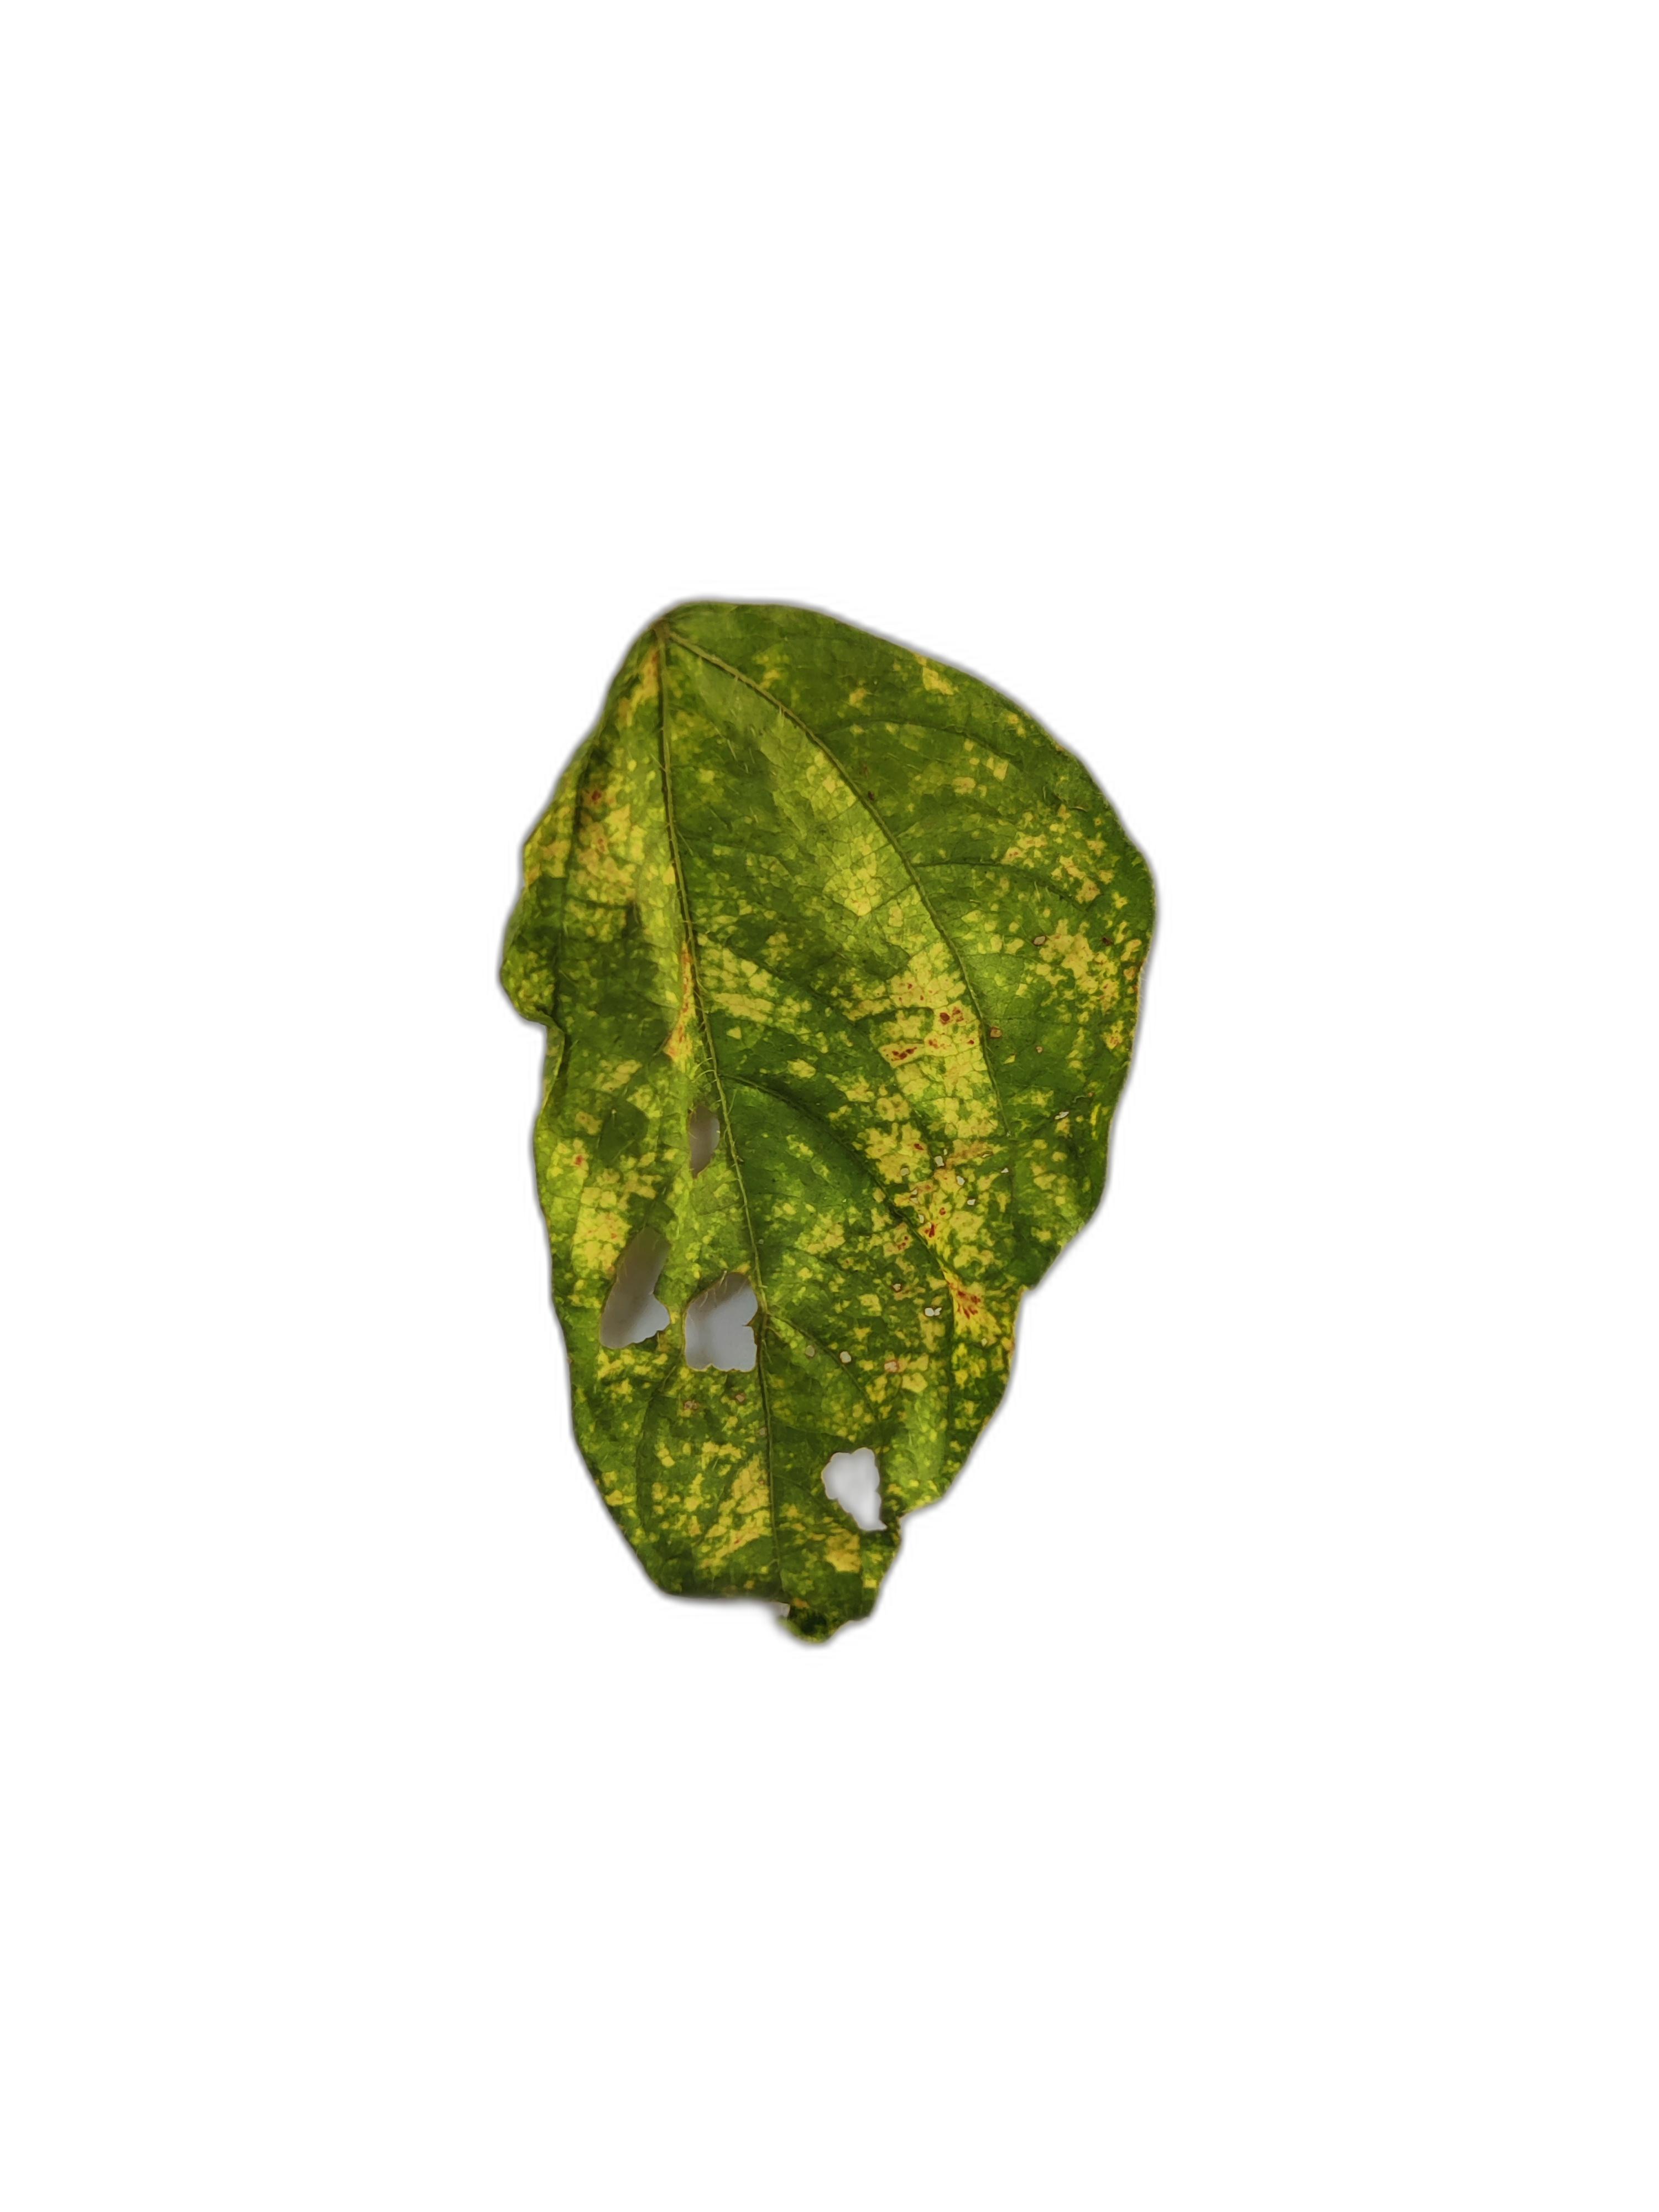
Label: Yellow Mosaic